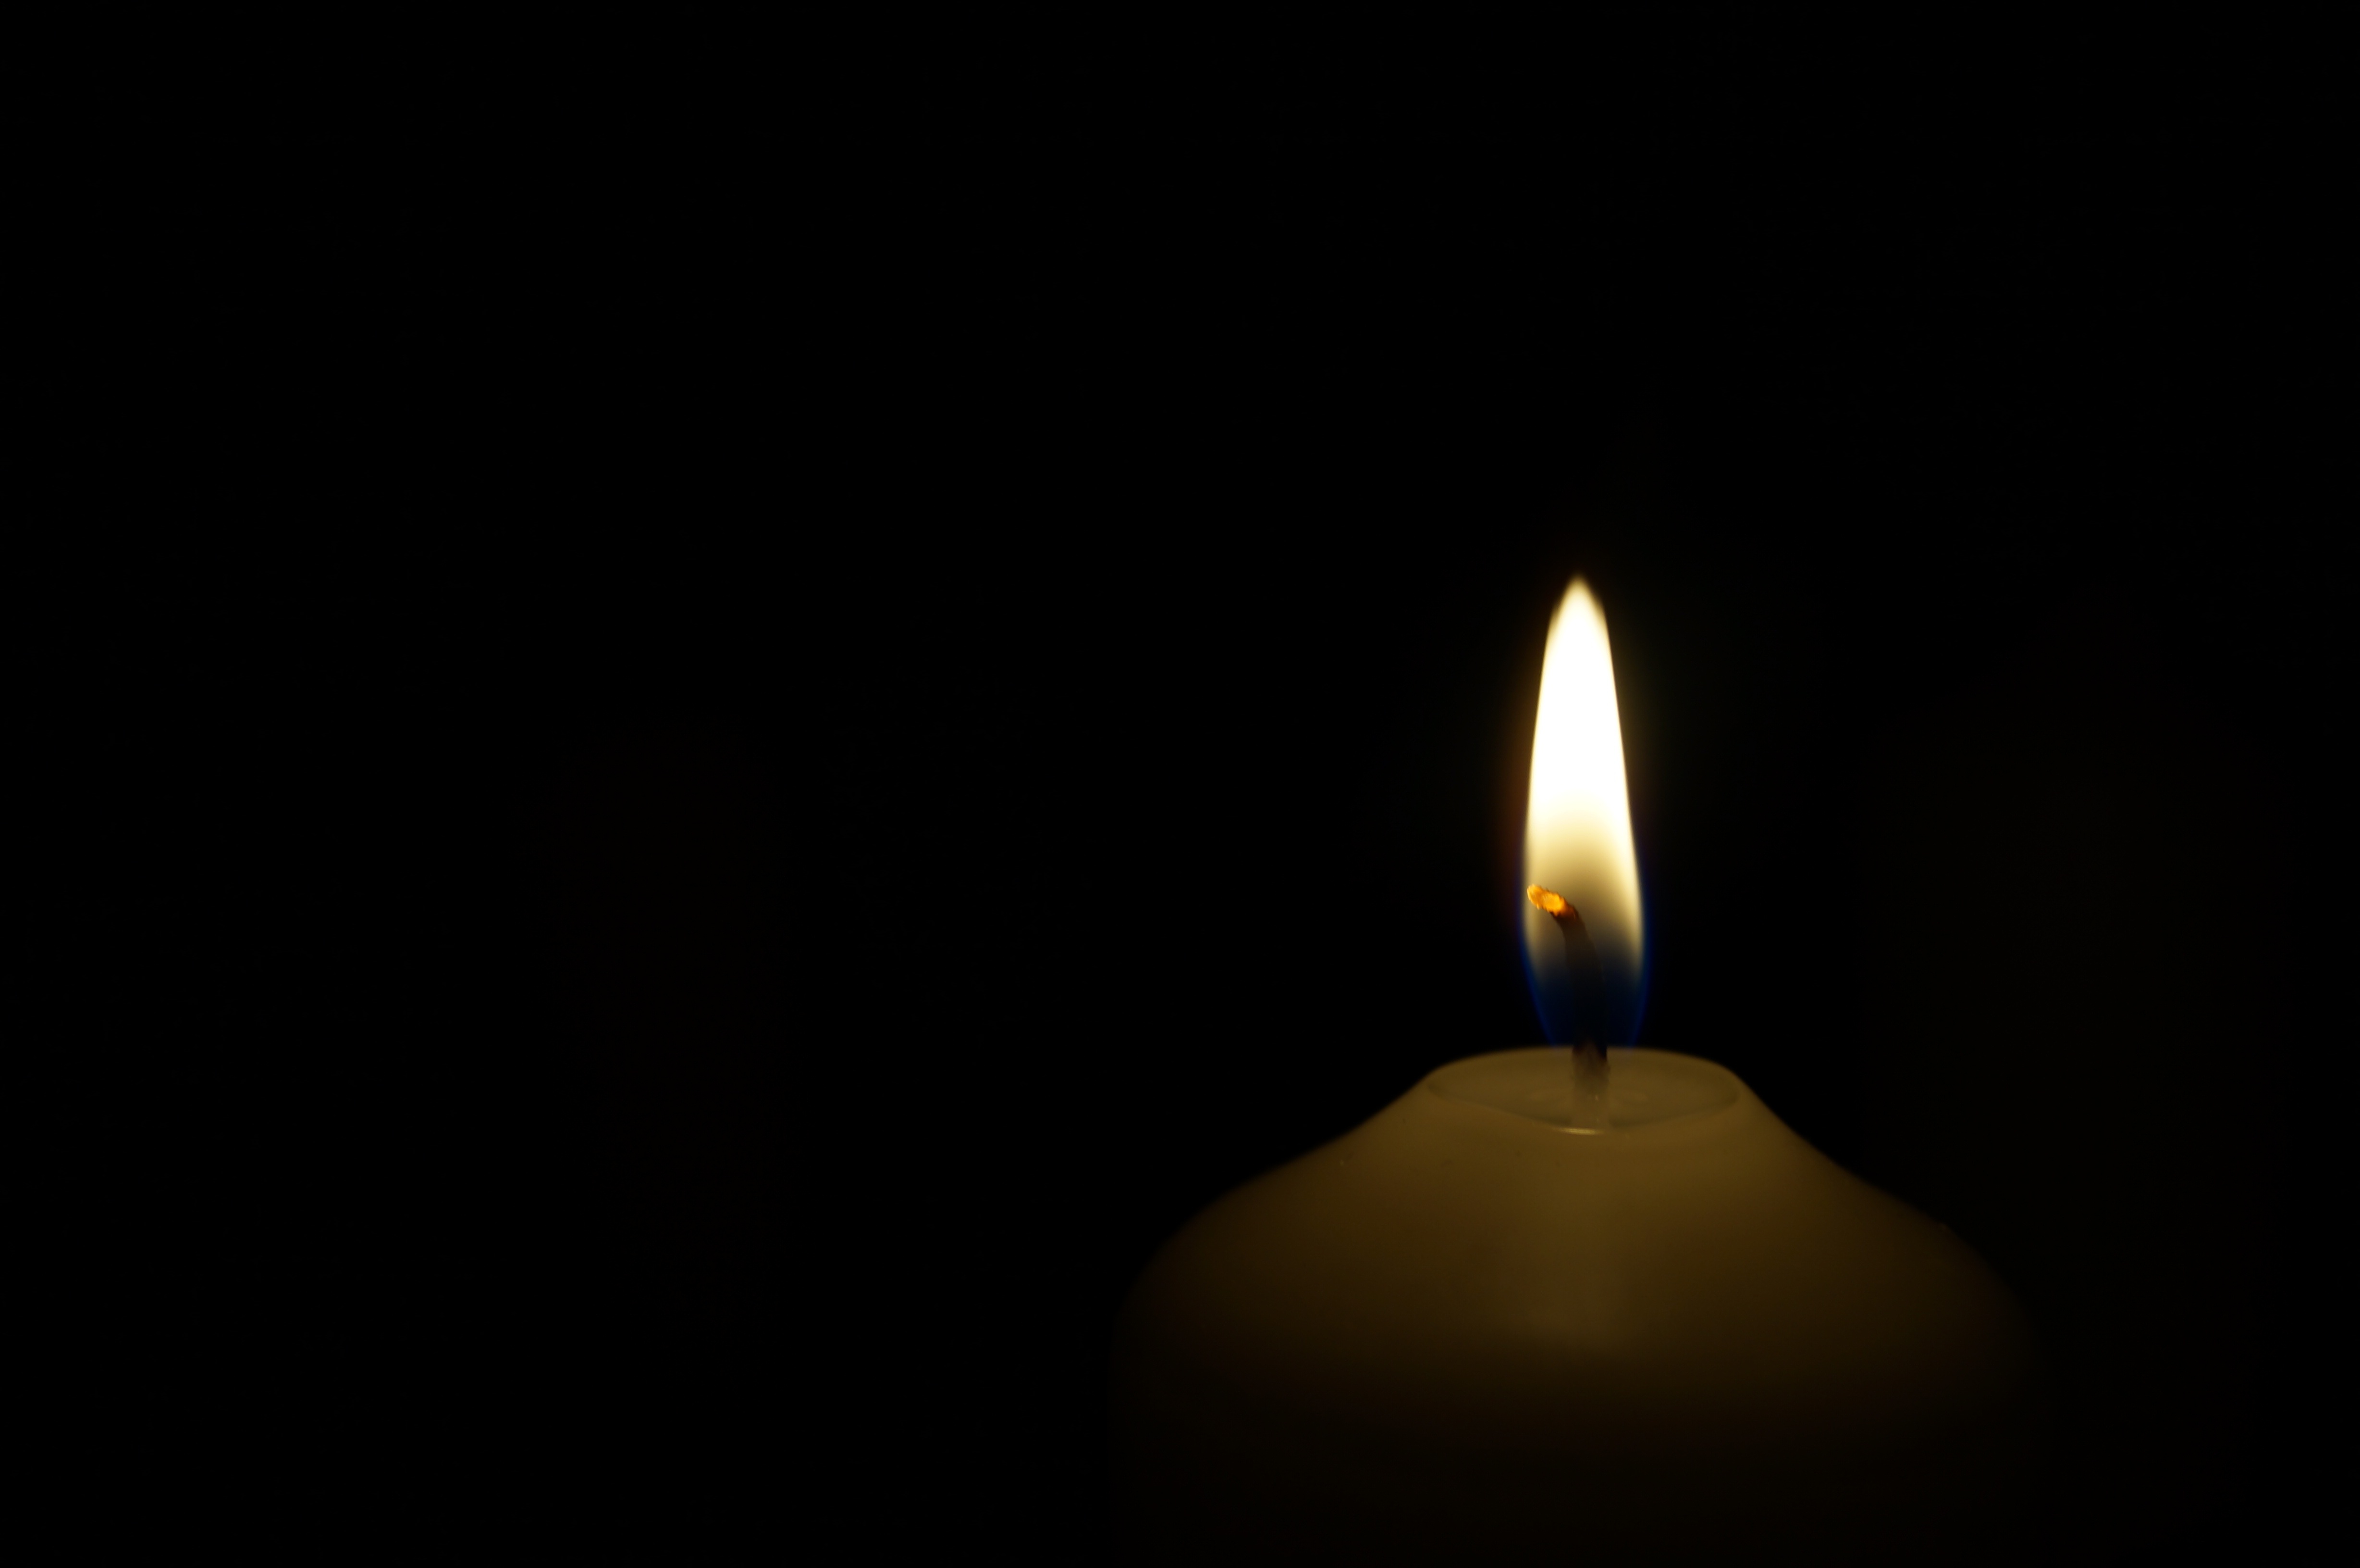
light, flame, darkness, candle, christmas, lighting, heat, advent, candlelight, wax candle, incandescent light bulb